Avalon, New Zealand

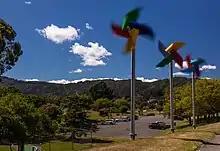
The Smiling Windmills are kinetic sculptures in Avalon Park

Avalon is a suburb of Lower Hutt, in the Wellington Region of New Zealand. It was formed as a private residential development in the 1970s on land formerly occupied by market-gardens on the left (eastern) bank of the Hutt River. It features mostly California-inspired designed houses, often split-level, with 3 or 4 bedrooms. It also features Avalon Park, one of the biggest playgrounds in Lower Hutt.